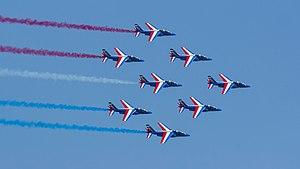
Patrouille de France (Dassault/Dornier Alpha Jet) au Festival 2018 de l'Imperial War Museum Duxford.
L'Armée de l'air et de l'espace est l’une des quatre composantes des Forces armées de la République française ; les autres composantes militaires étant l’Armée de terre, la Marine nationale et la Gendarmerie nationale. Au 1ᵉʳ juillet 2019, 40 800 militaires et 5 200 civils servent dans ses rangs. Elle totalise 170 000 heures de vol par an. Son budget annuel est de 7,5 milliards d’euros en 2020, soit 20 % du budget du ministère des Armées.